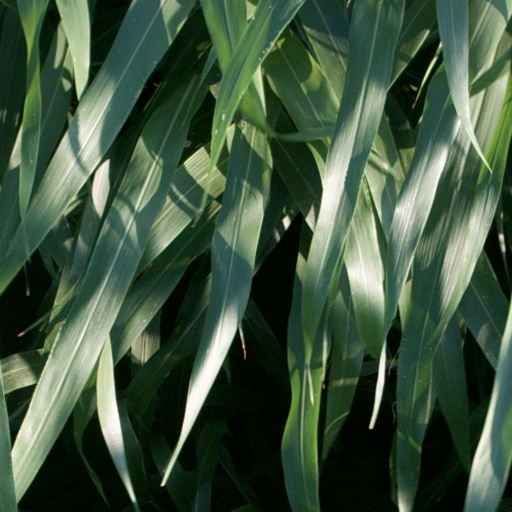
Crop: sorghum